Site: brandenburg
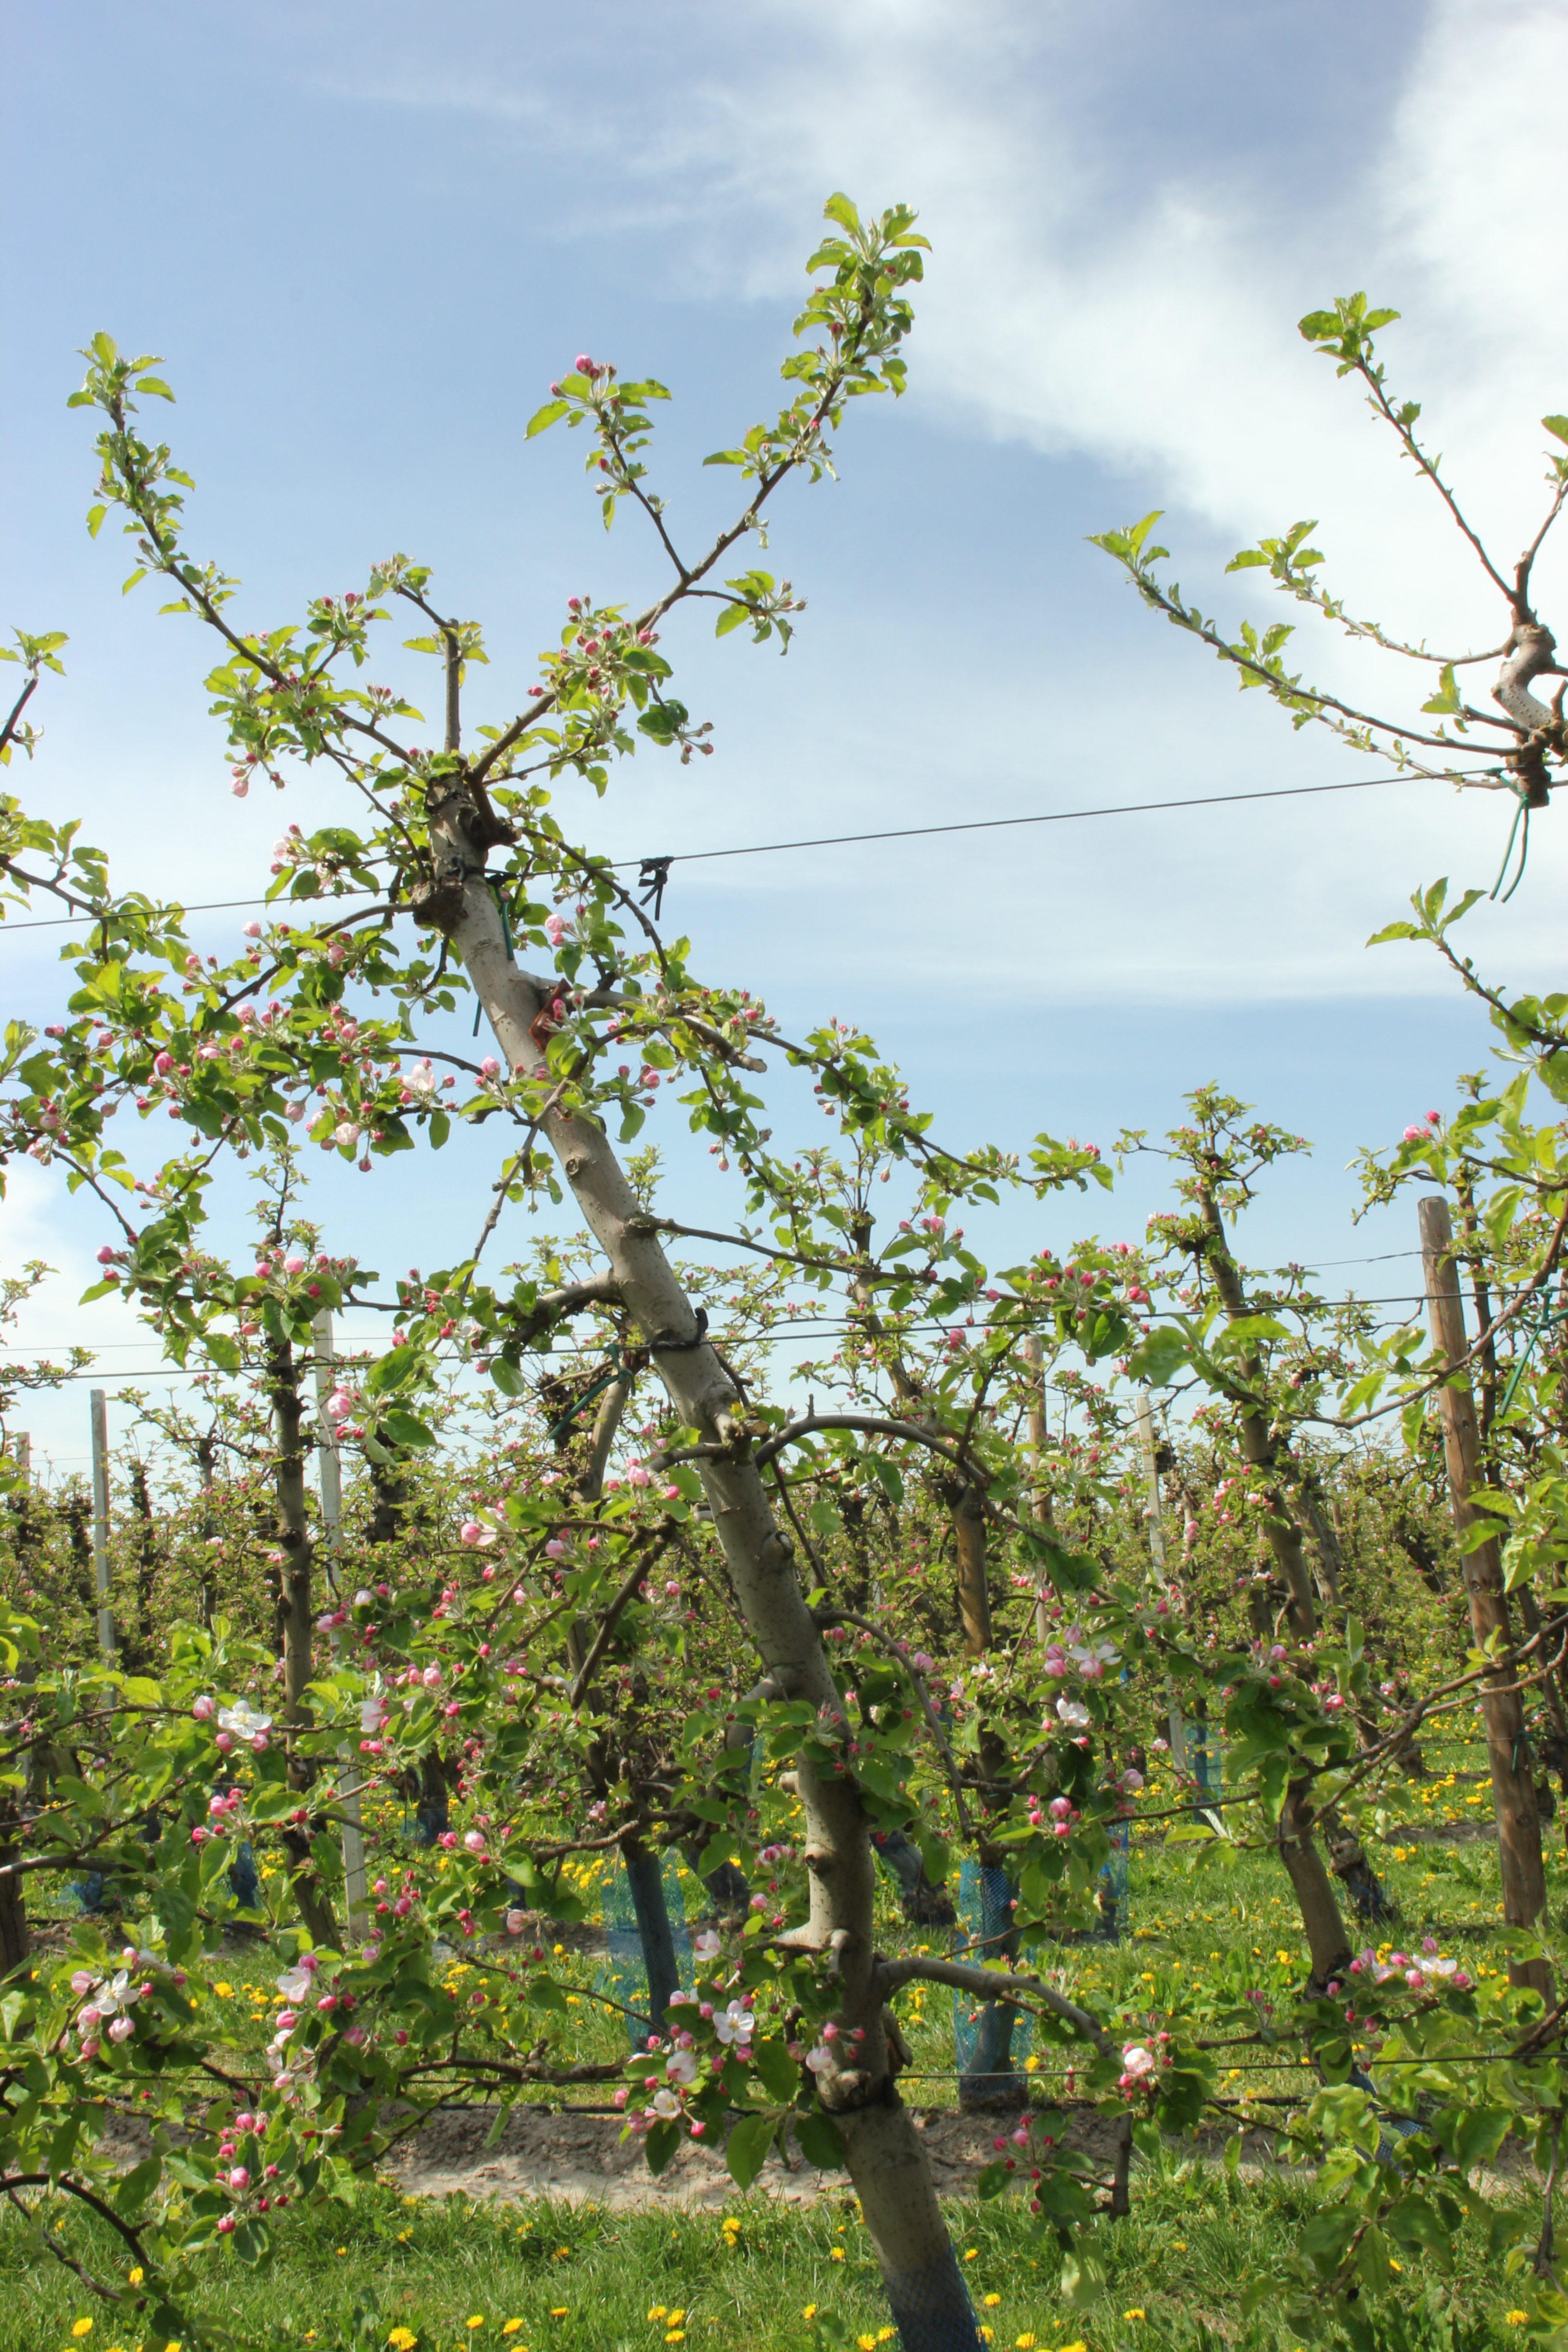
Growth stage (BBCH 57): Inflorescence emergence